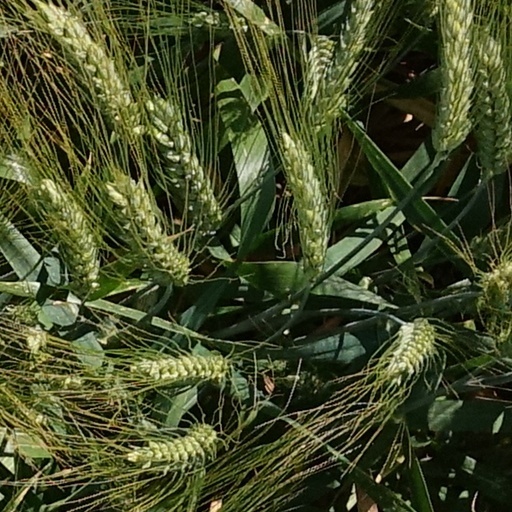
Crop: wheat